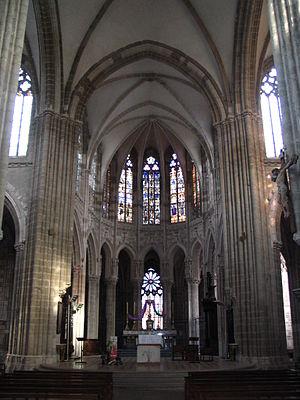
La nef de l'abbaye Notre-Dame, à Évron, Mayenne, France.
La Communauté Saint-Martin est une association de prêtres et de diacres séculiers vivant leur apostolat en commun au service des diocèses. Elle compte, en 2020, plus de 150 prêtres et diacres dans 26 diocèses et plus de 100 séminaristes. Elle a été fondée par l’abbé Jean-François Guérin en 1976.
L'abbaye Notre-Dame de l'Épine d'Évron est une ancienne abbaye bénédictine fondée au VIIᵉ siècle à Évron, dans le département de la Mayenne en France. L'abbatiale, dans son état actuel, associe des constructions s'étageant du Xᵉ siècle au XIIᵉ siècle; les bâtiments conventuels datent du XVIIIᵉ siècle. Elle est devenue église paroissiale depuis la Révolution avec la démolition de l'église Saint-Martin qui la jouxtait ; Cette basilique mineure dépend du diocèse de Laval, elle est au centre du doyenné du Pays des Coëvrons et de la paroisse Notre-Dame en Coëvrons. L'abbaye est depuis 2014 le siège et le centre de formation de la Communauté Saint-Martin chargée du ministère de la basilique et de la paroisse.